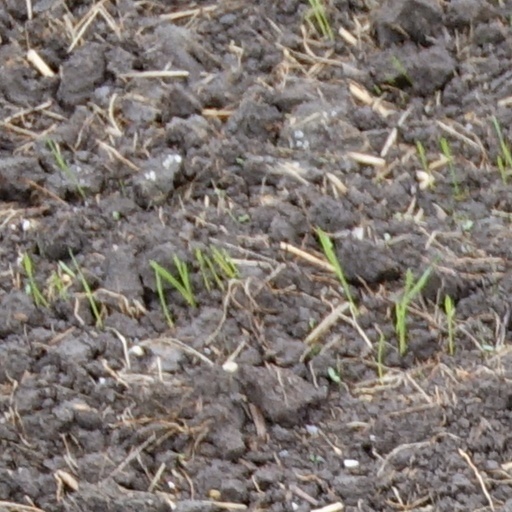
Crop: wheat